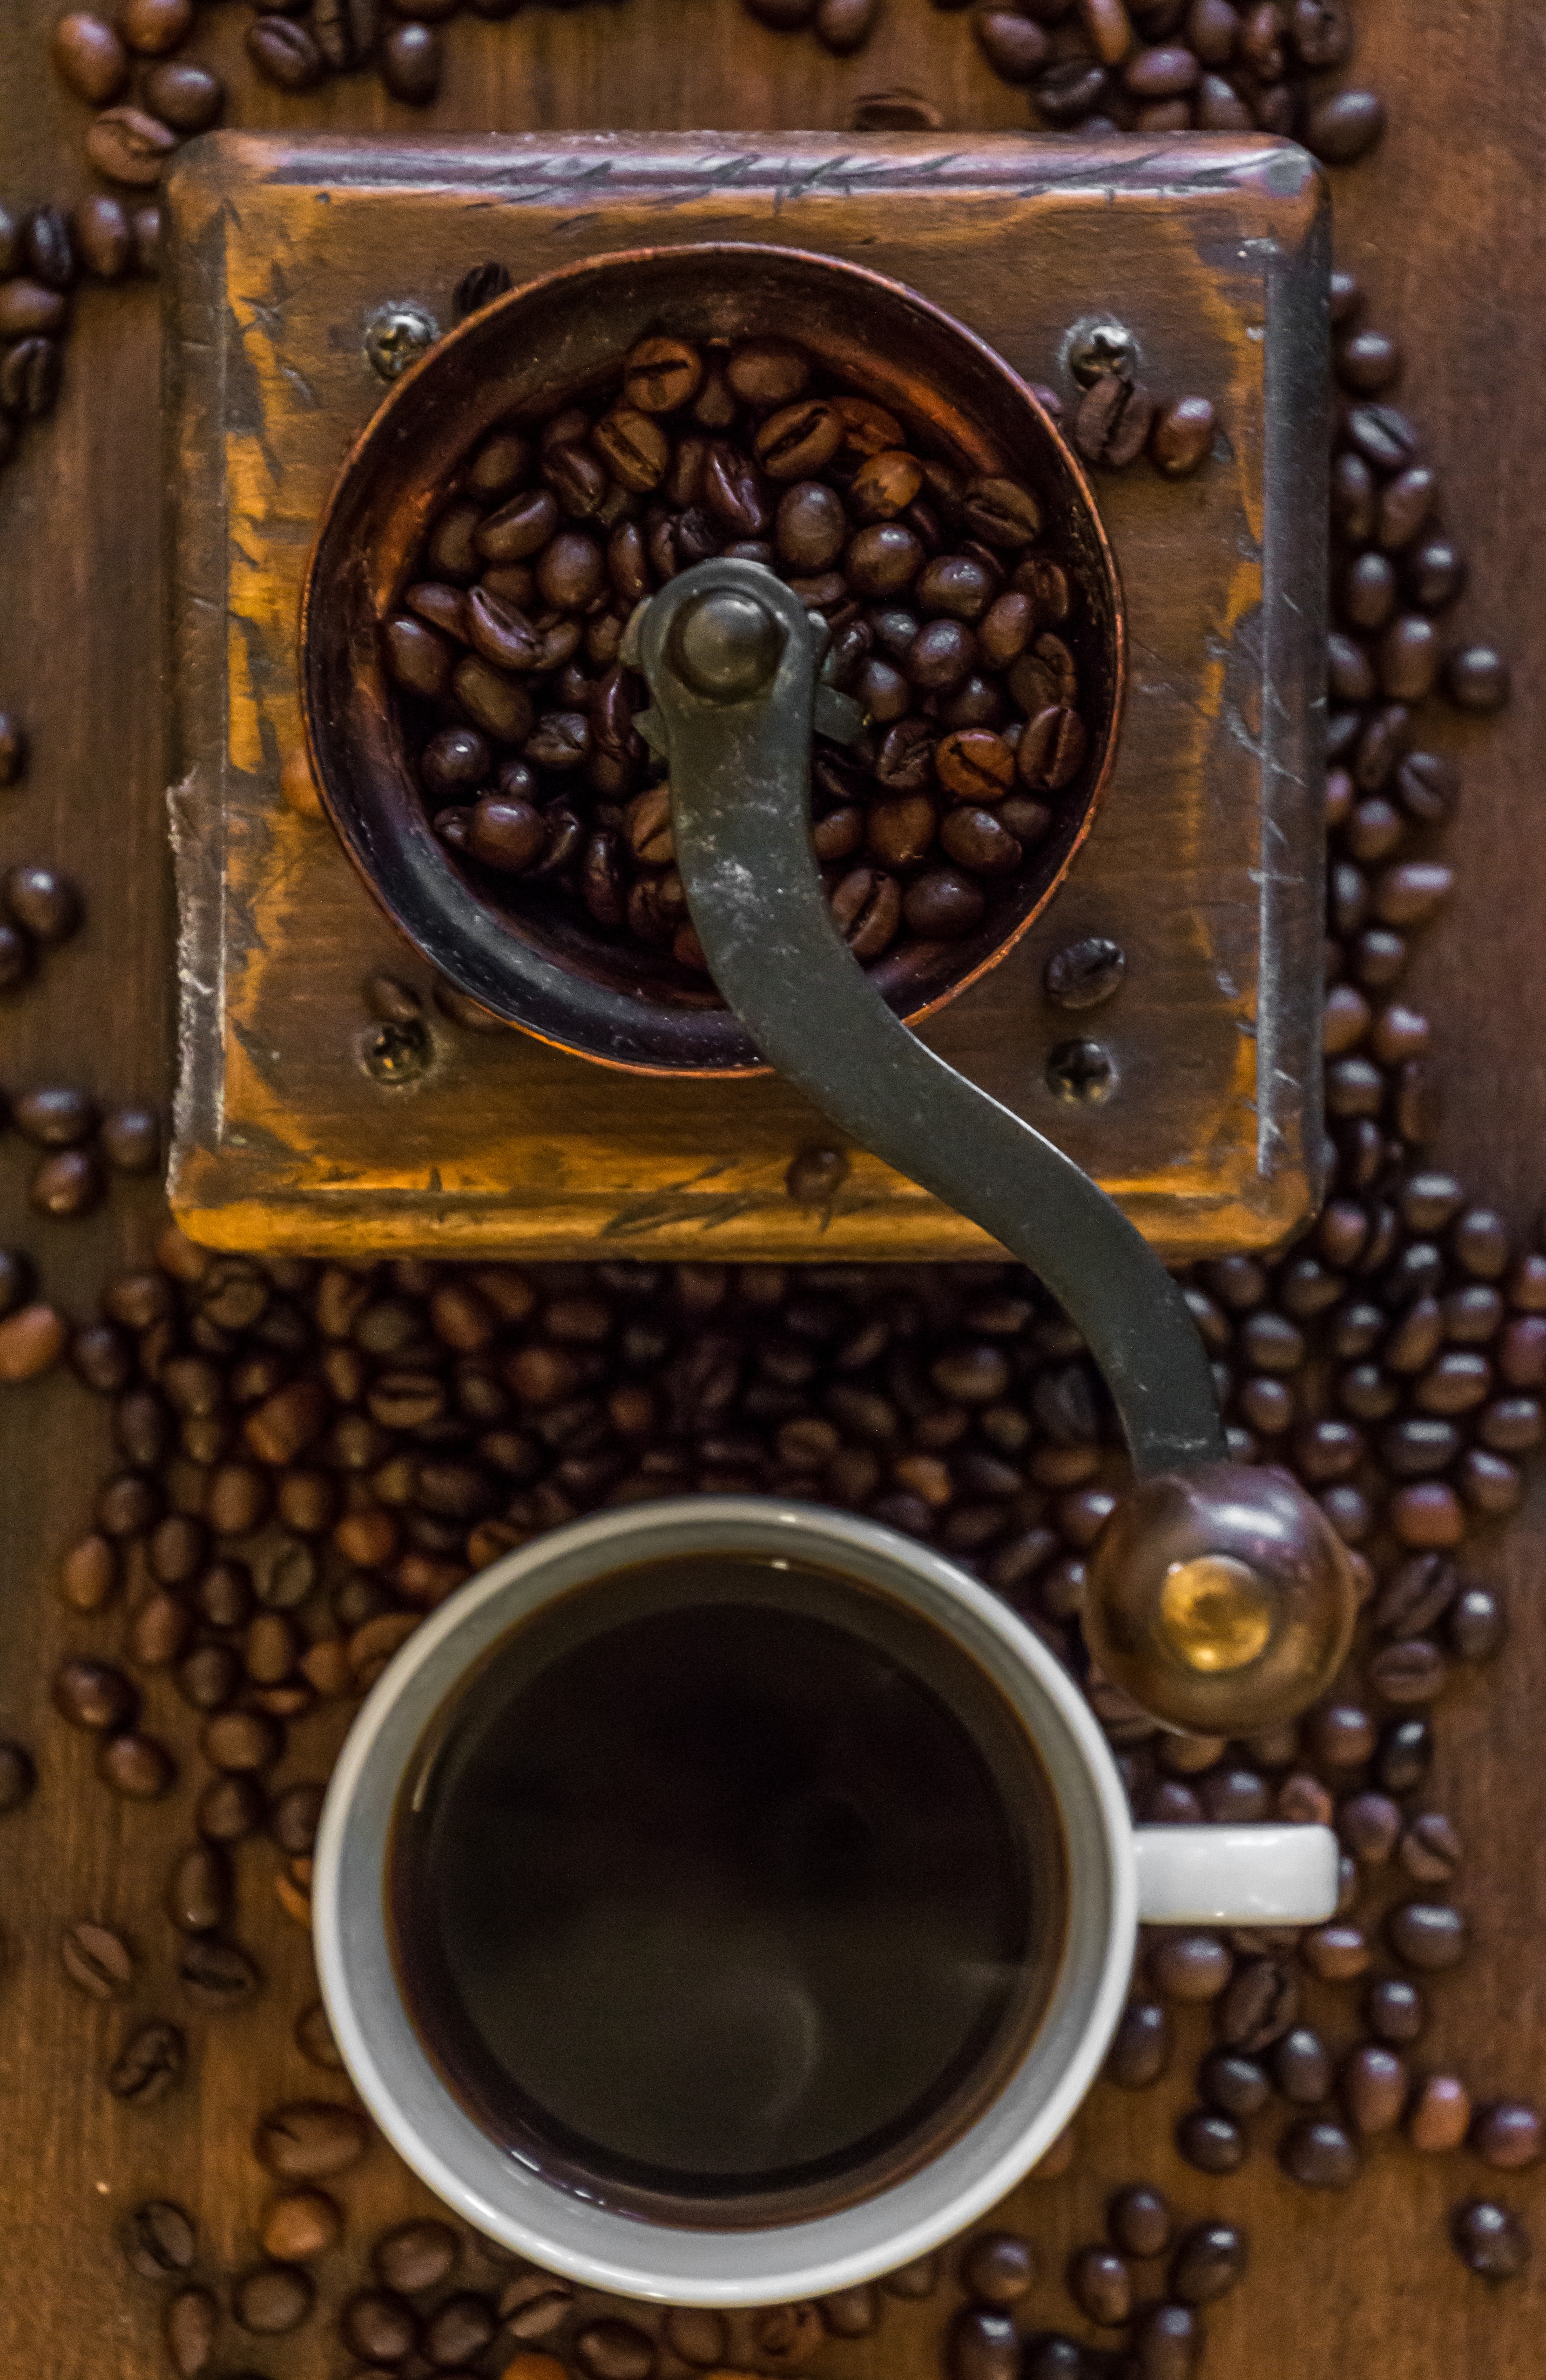
cafe, coffee, antique, aroma, cup, brown, drink, coffee cup, coffee grinder, caffeine, mill, carving, beans, coffee beans, coffee mugs, stimulant, coffee drink, italian coffee